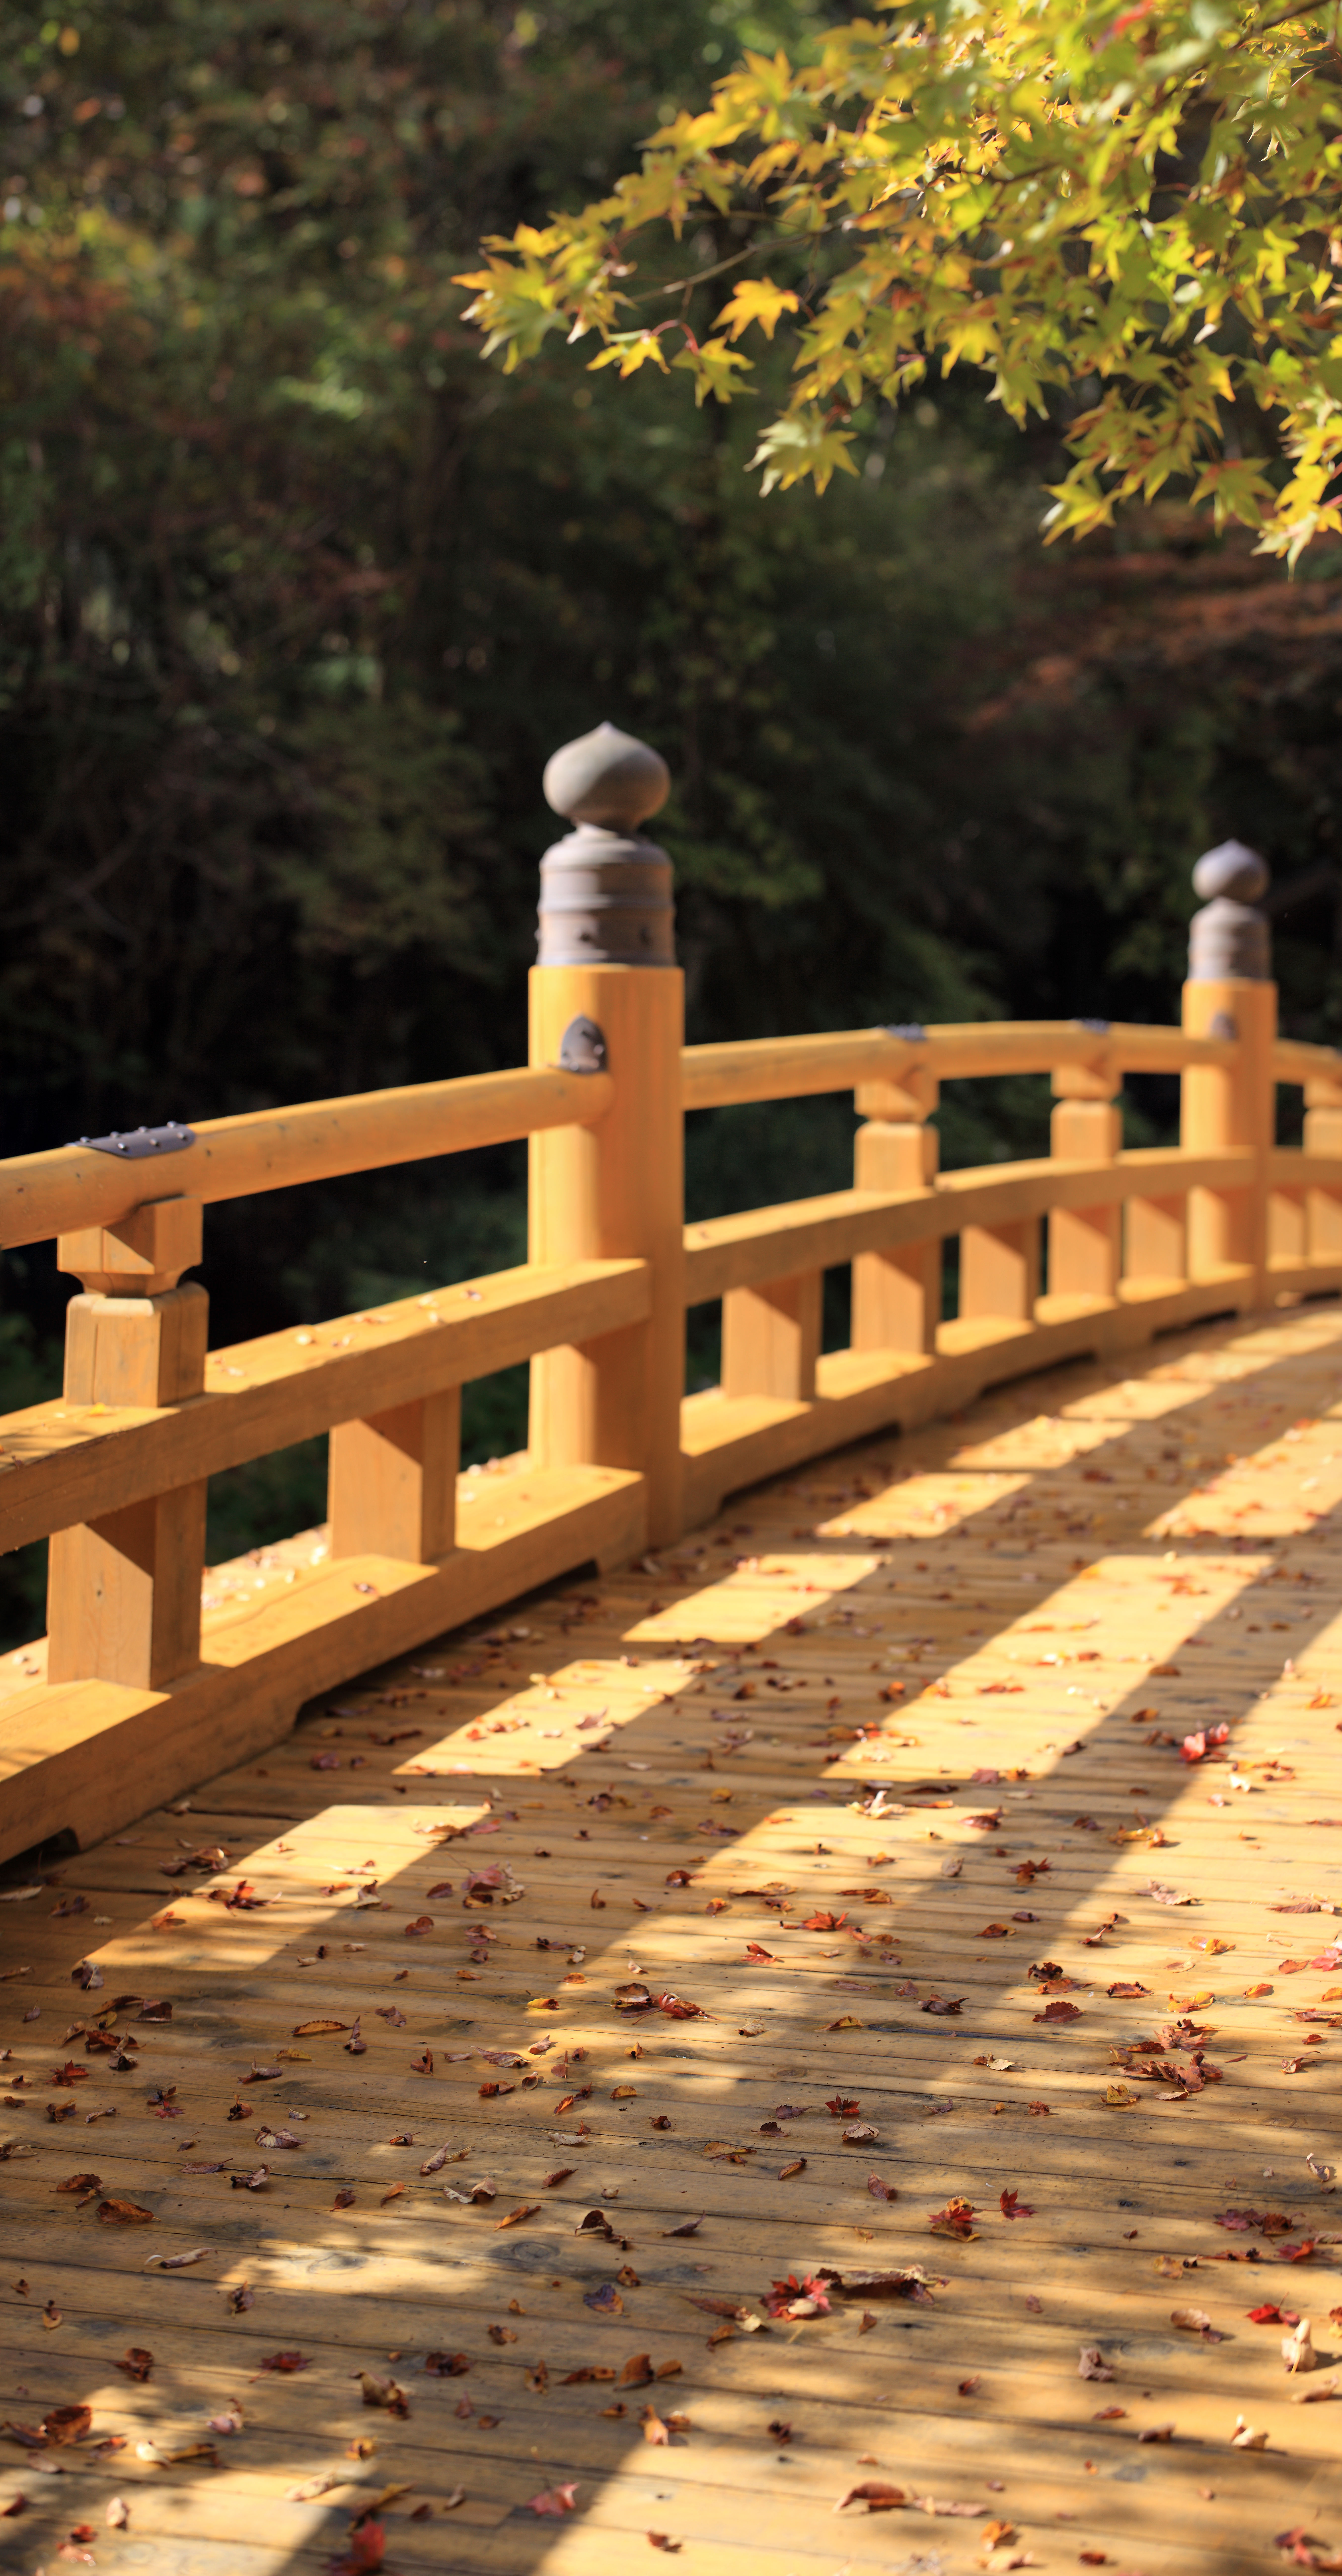
light, wood, bridge, sunlight, leaf, walkway, high, color, autumn, shadow, yellow, season, cool image, temple, shrine, tochigi, 5d, hires, i, shape, markii, hi, res, resolution, kanuma, furuminejinja, kohohen, flooring, outdoor structure